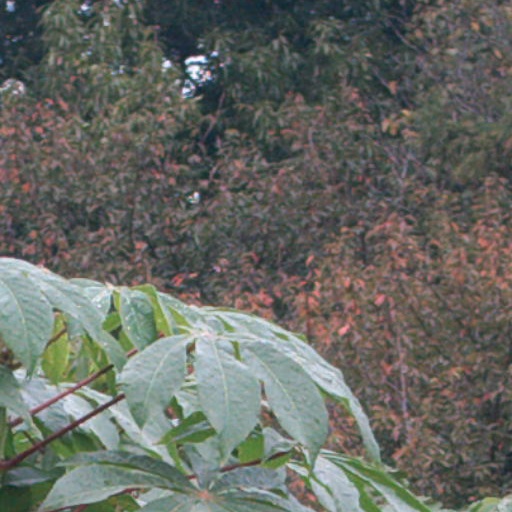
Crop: cassava